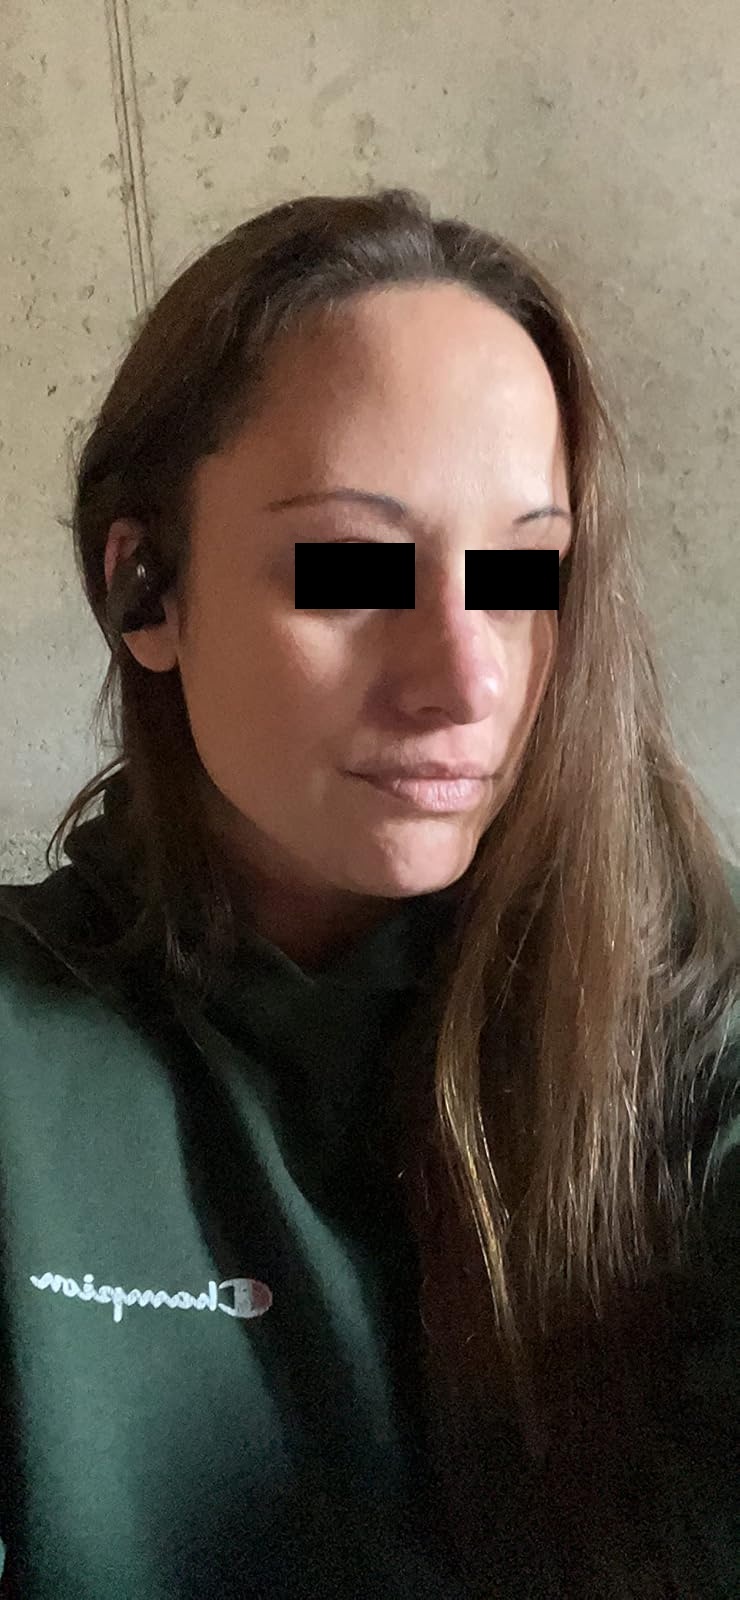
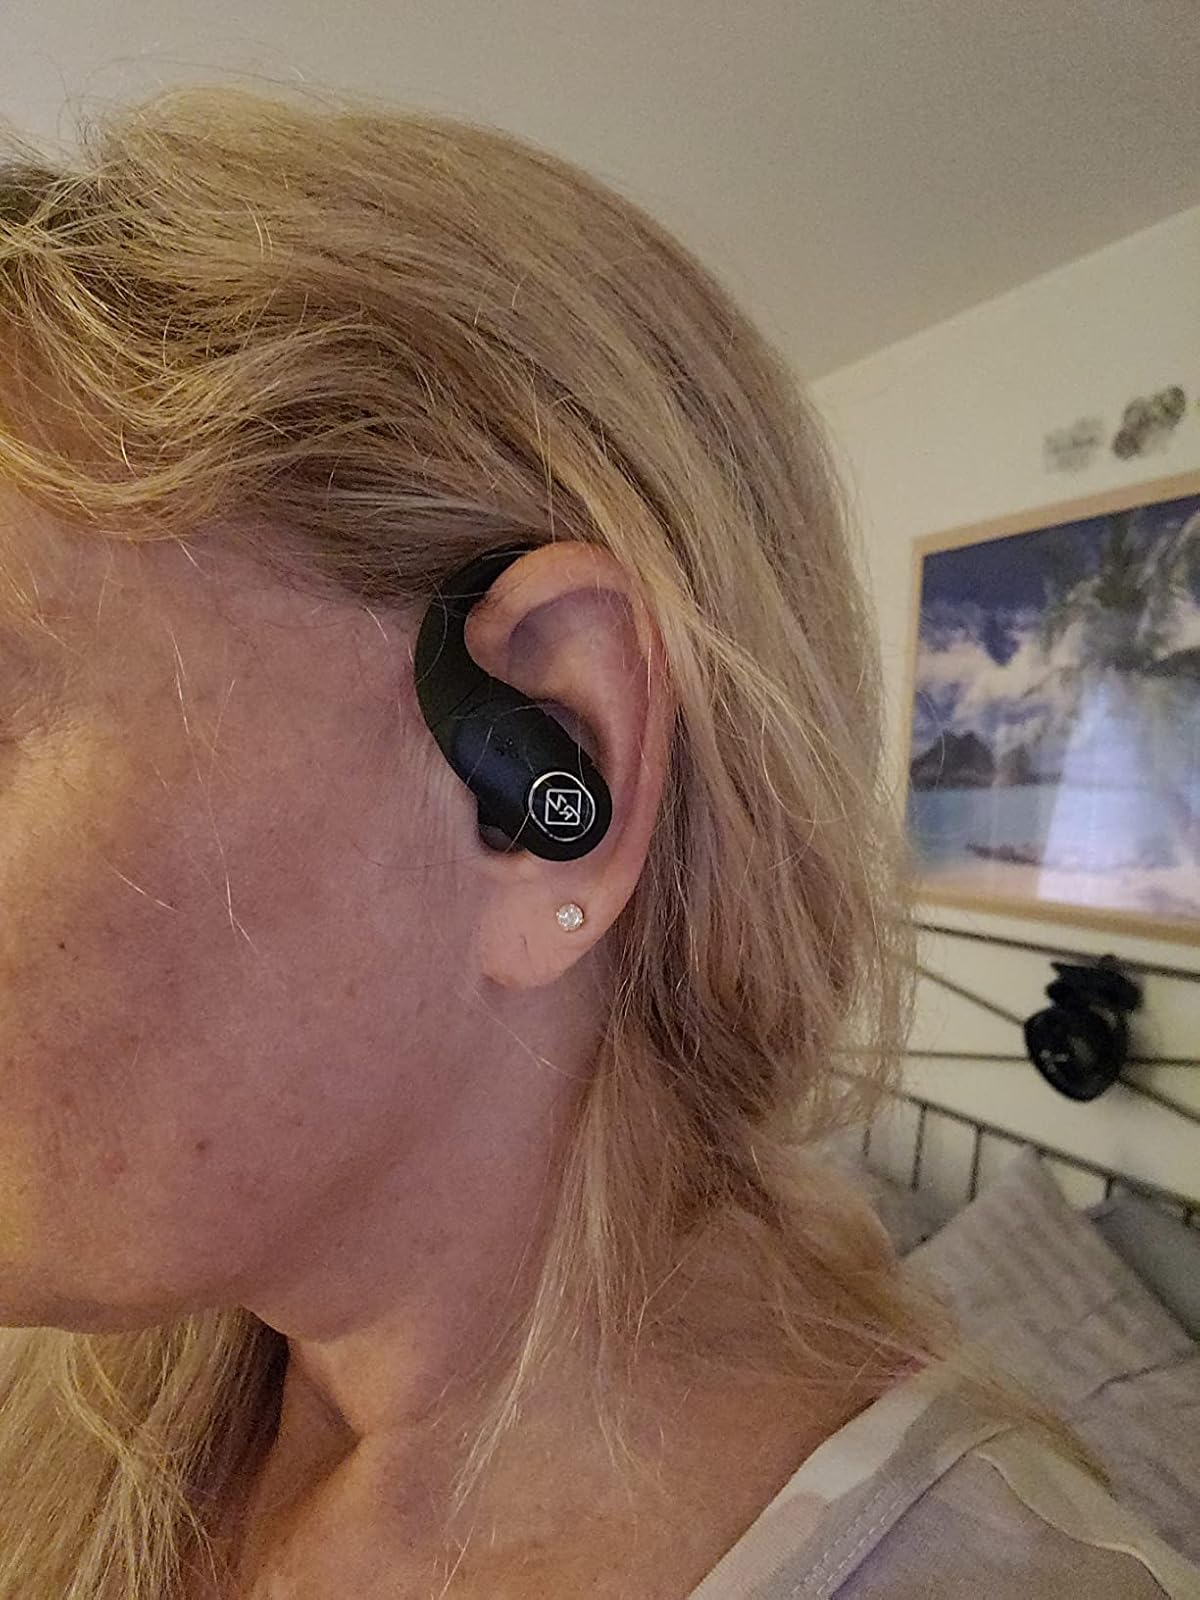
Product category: earbuds
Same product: no